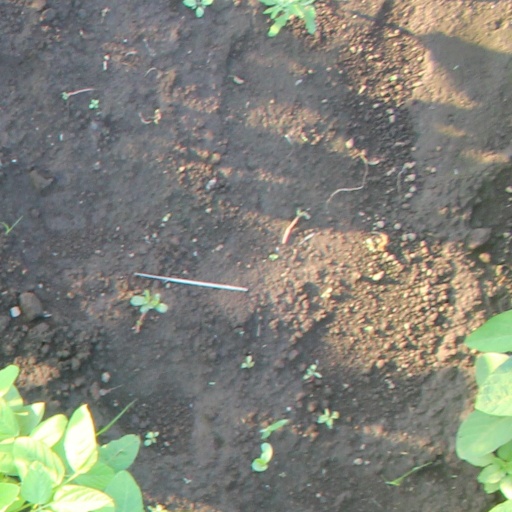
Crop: soybean